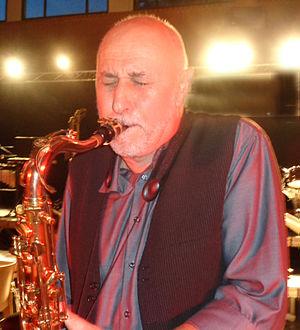
Michel Pellegrino au saxophone en concert 2015
Michel Pellegrino, né à Hyères le 26 avril 1956, est un musicien français multi-instrumentiste, compositeur et pédagogue.